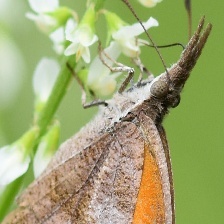
Species: AMERICAN SNOOT